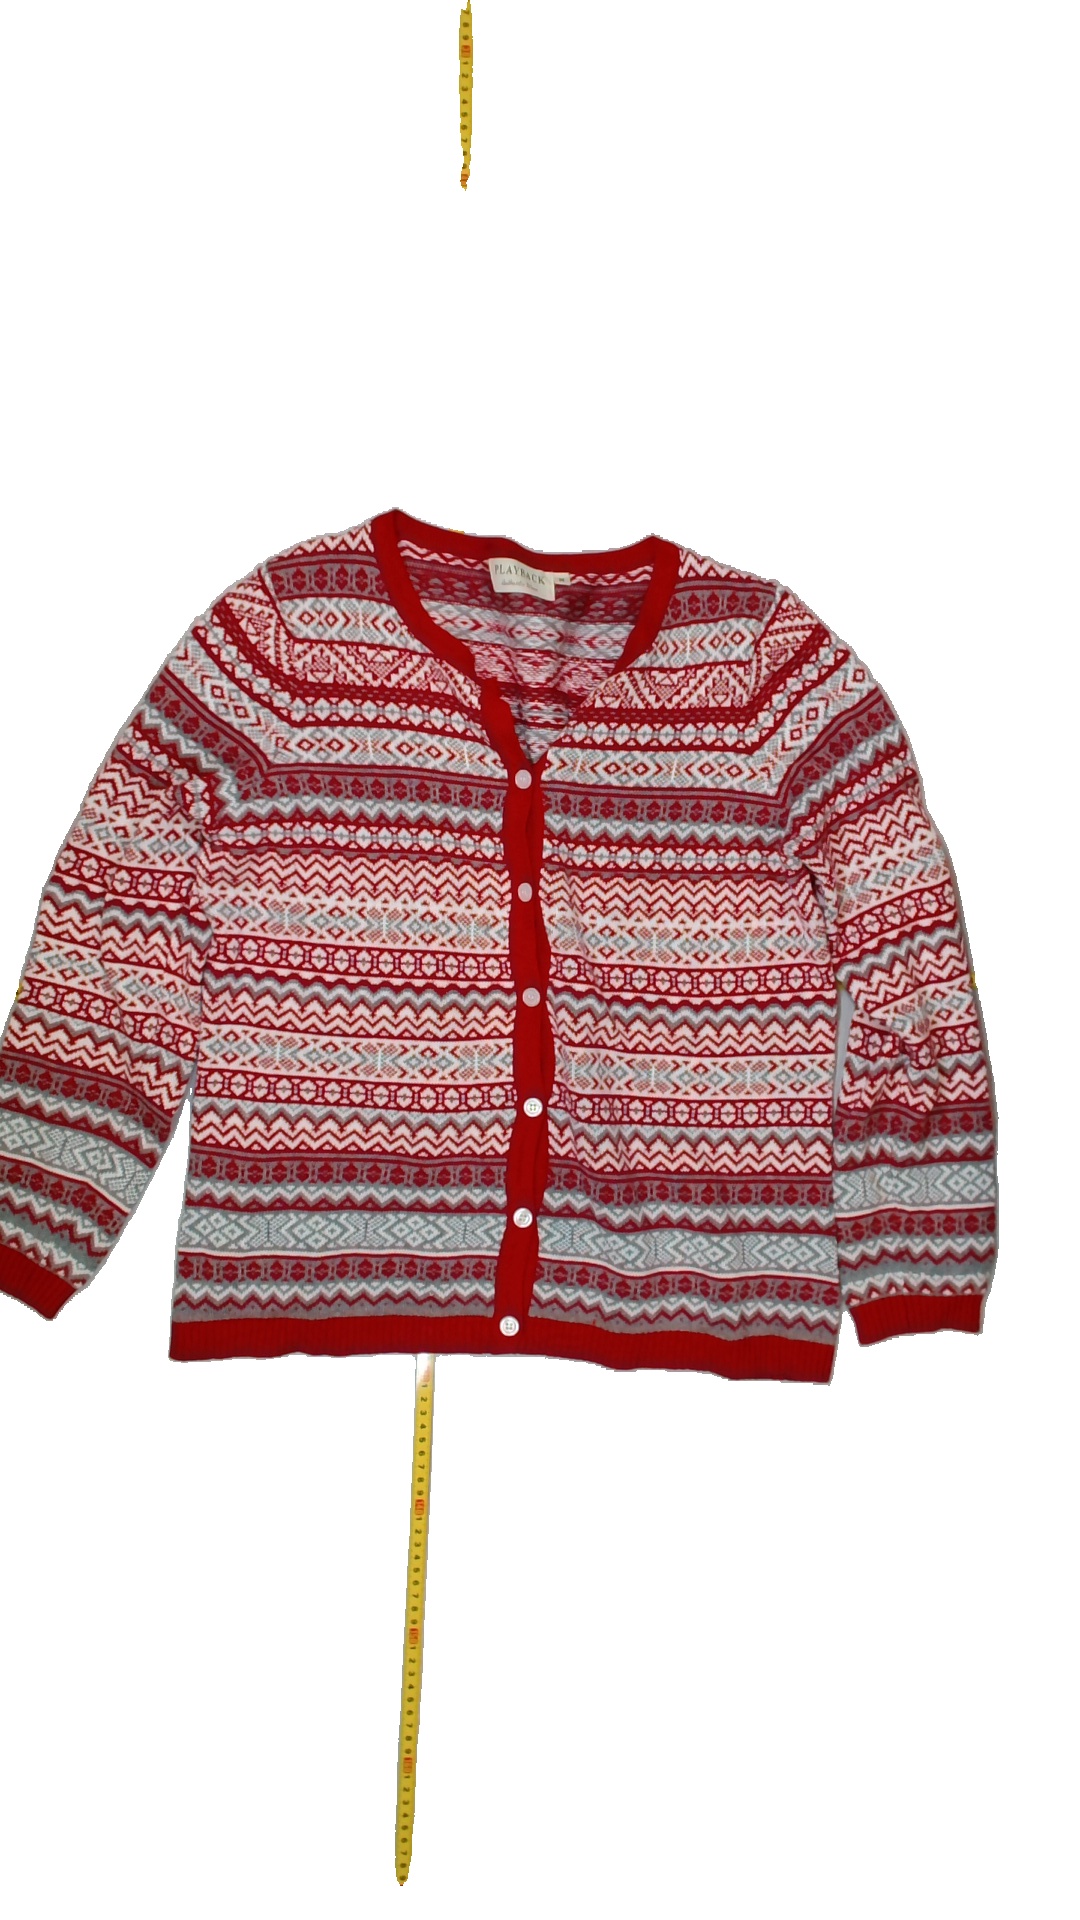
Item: Cardigan (Ladies)
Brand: Not Applicable
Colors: Red, Multicolor, Grey, White
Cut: Regular
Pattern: Geometric print
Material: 100% cotton
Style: No trend
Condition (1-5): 3
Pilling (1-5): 4
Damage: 0
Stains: Yes
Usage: Export
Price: <50